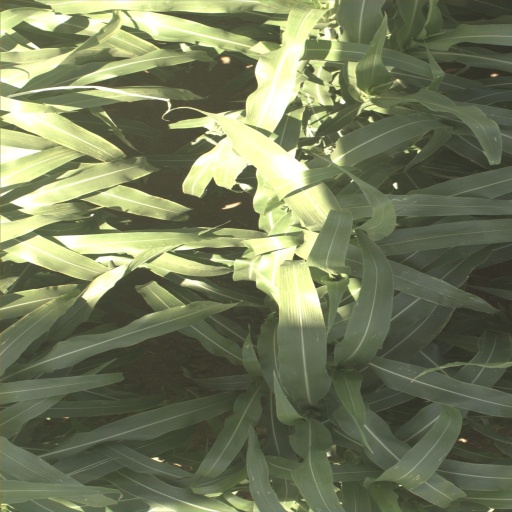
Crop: sorghum